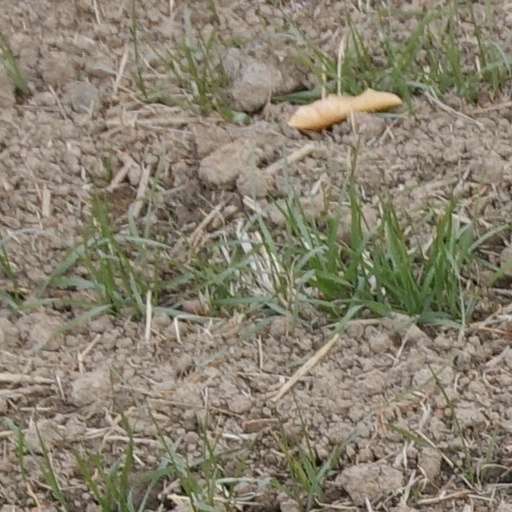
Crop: wheat